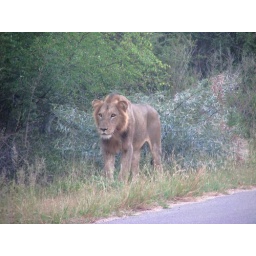
lion near Sand river